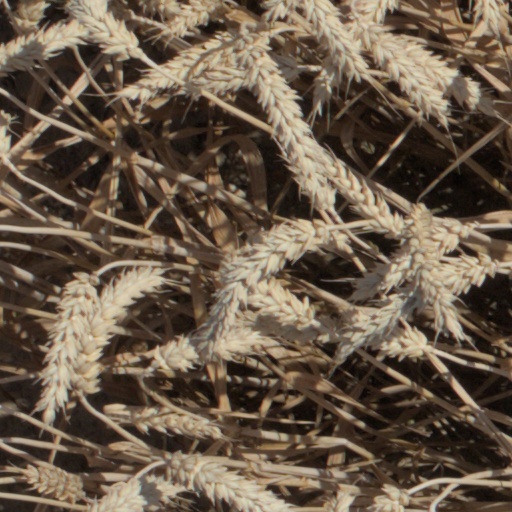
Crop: wheat